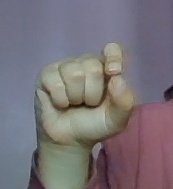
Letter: fa